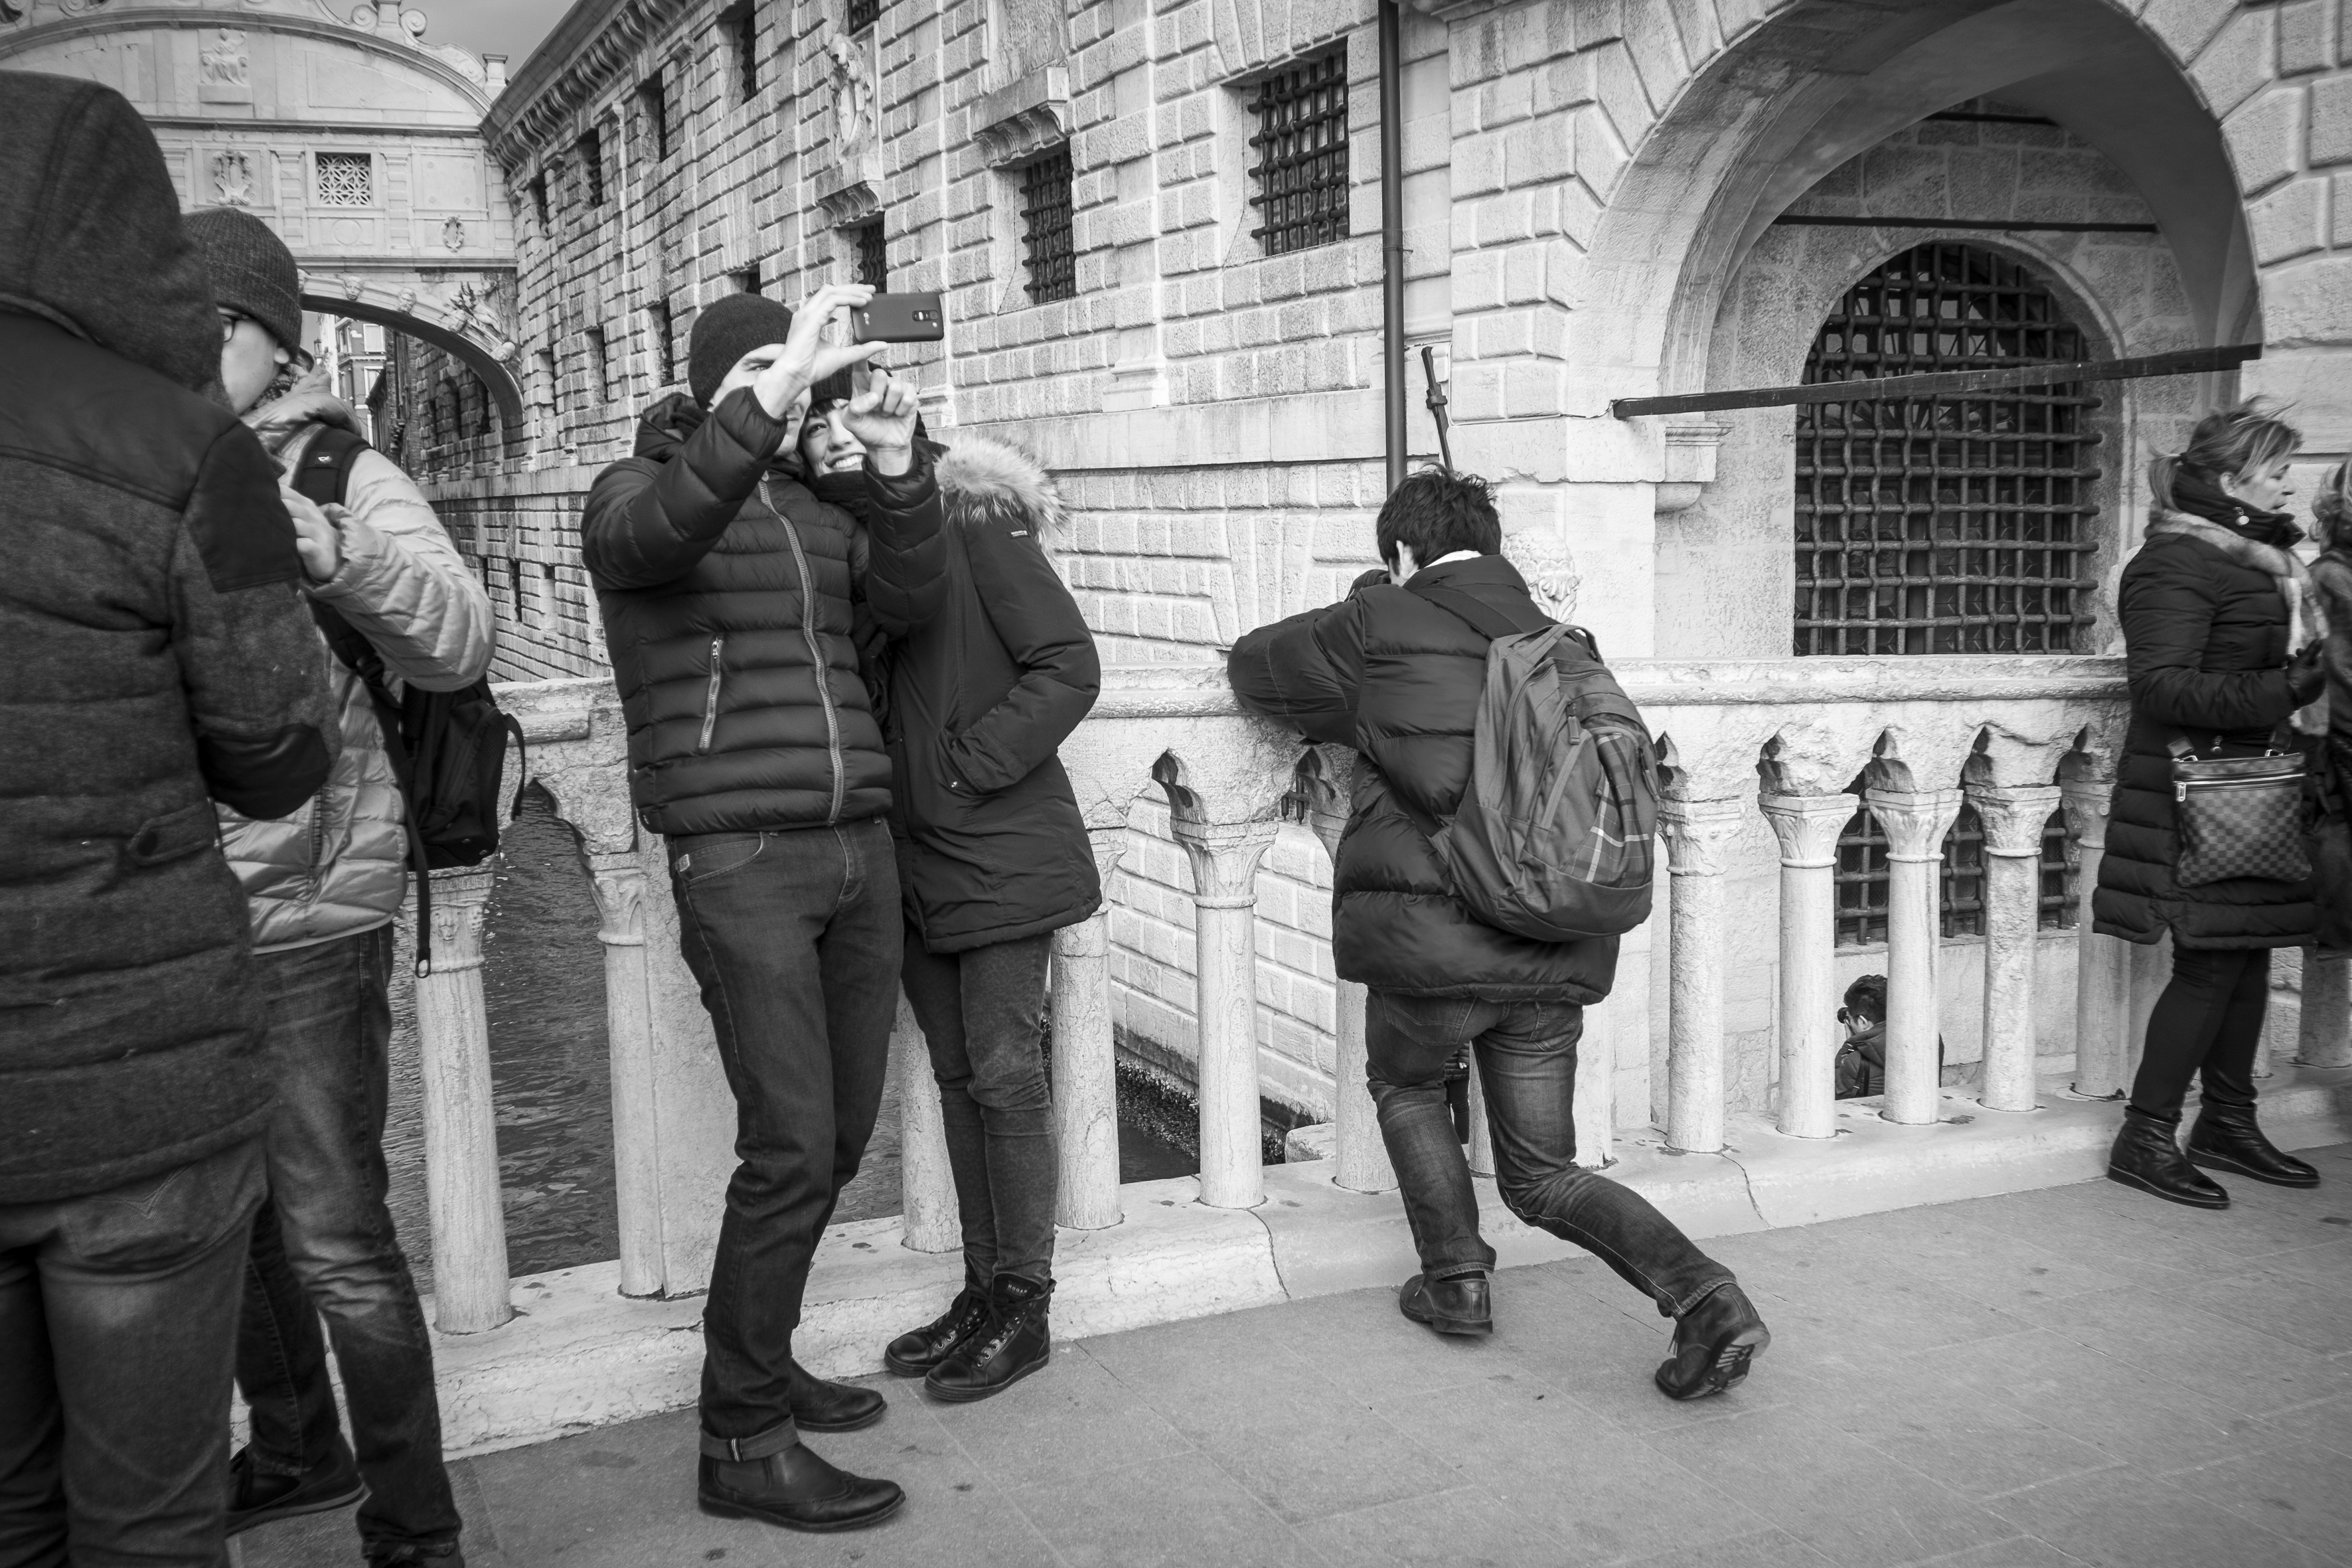
black and white, people, road, street, urban, crowd, travel, fujifilm, italy, venice, monochrome, bw, blackandwhite, blackwhite, infrastructure, ngc, photograph, noiretblanc, venezia, fuji, fujix, fujixe1, monochrome photography, social group